Edgar Street

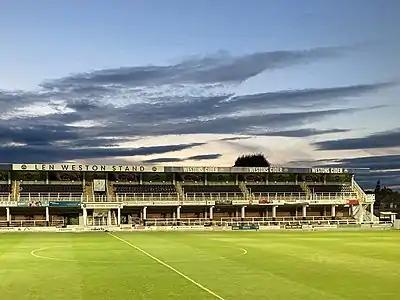
Len Weston Stand

The Len Weston Stand on the western side of the ground, is a narrow two-tiered stand and was built in 1974, replacing the previous wooden grandstand, which was moved to a field near Risbury in the county. The stand has a total capacity of 1996, comprising 936 seats and a further 1,060 standing. It extends the entire length of the pitch and was named after the former president and benefactor of the club, Len Weston and the stand is now sponsored by Weston's Cider.